Isabella and the Pot of Basil

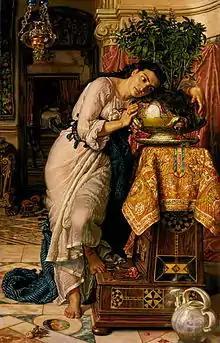
Smaller version painted by Hunt in 1868, formerly owned by the Delaware Art Museum and now in the collection of the Fine Arts Museums of San Francisco. Note that the pattern of the inlay on the prie-dieu differs from the original.

The painting portrays Isabella, unable to sleep, dressed in a semi-transparent nightgown, having just left her bed, which is visible with the cover turned over in the background. She drapes herself over an altar she has created to Lorenzo from an elaborately inlaid prie-dieu over which a richly embroidered cloth has been placed. On the cloth is the majolica pot, decorated with skulls, in which Lorenzo's head is interred. Her abundant hair flows over the pot and around the flourishing plant, reflecting Keats's words that Isabella "hung over her sweet Basil evermore,/And moistened it with tears unto the core." Behind her, next to the doorway, are a pair of pattens, next to the edge of a cassone.